Clothing in ancient Egypt

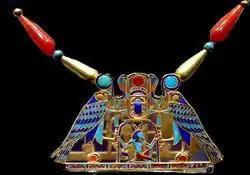
Pectoral of Senusret II, Metropolitan Museum of Art

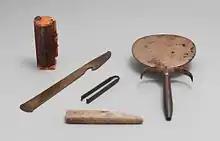
Ancient Egyptian cosmetic set from c. 1550–1458 BC, featuring, from left to right, a kohl tube, a razor, a pair of tweezers, a whetstone, and a mirror

Wigs were worn by the wealthy of both sexes. Made from human hair and sometimes supplemented with date palm fiber, they were often styled in tight curls and narrow braids. For special occasions, both men and women could top their wigs with cones of perfumed fat that would melt to release their fragrance and condition the hair.